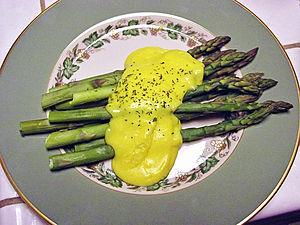
La sauce hollandaise est une émulsion chaude de jus de citron et de beurre, quelquefois clarifié, dans laquelle le jaune d'œuf sert d'agent émulsifiant.